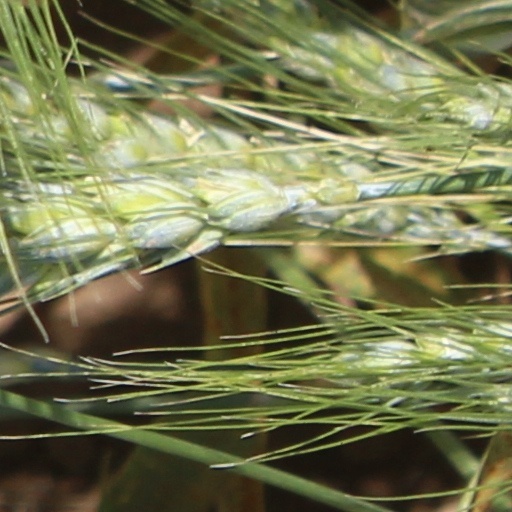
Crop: wheat